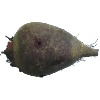
Label: beetroot